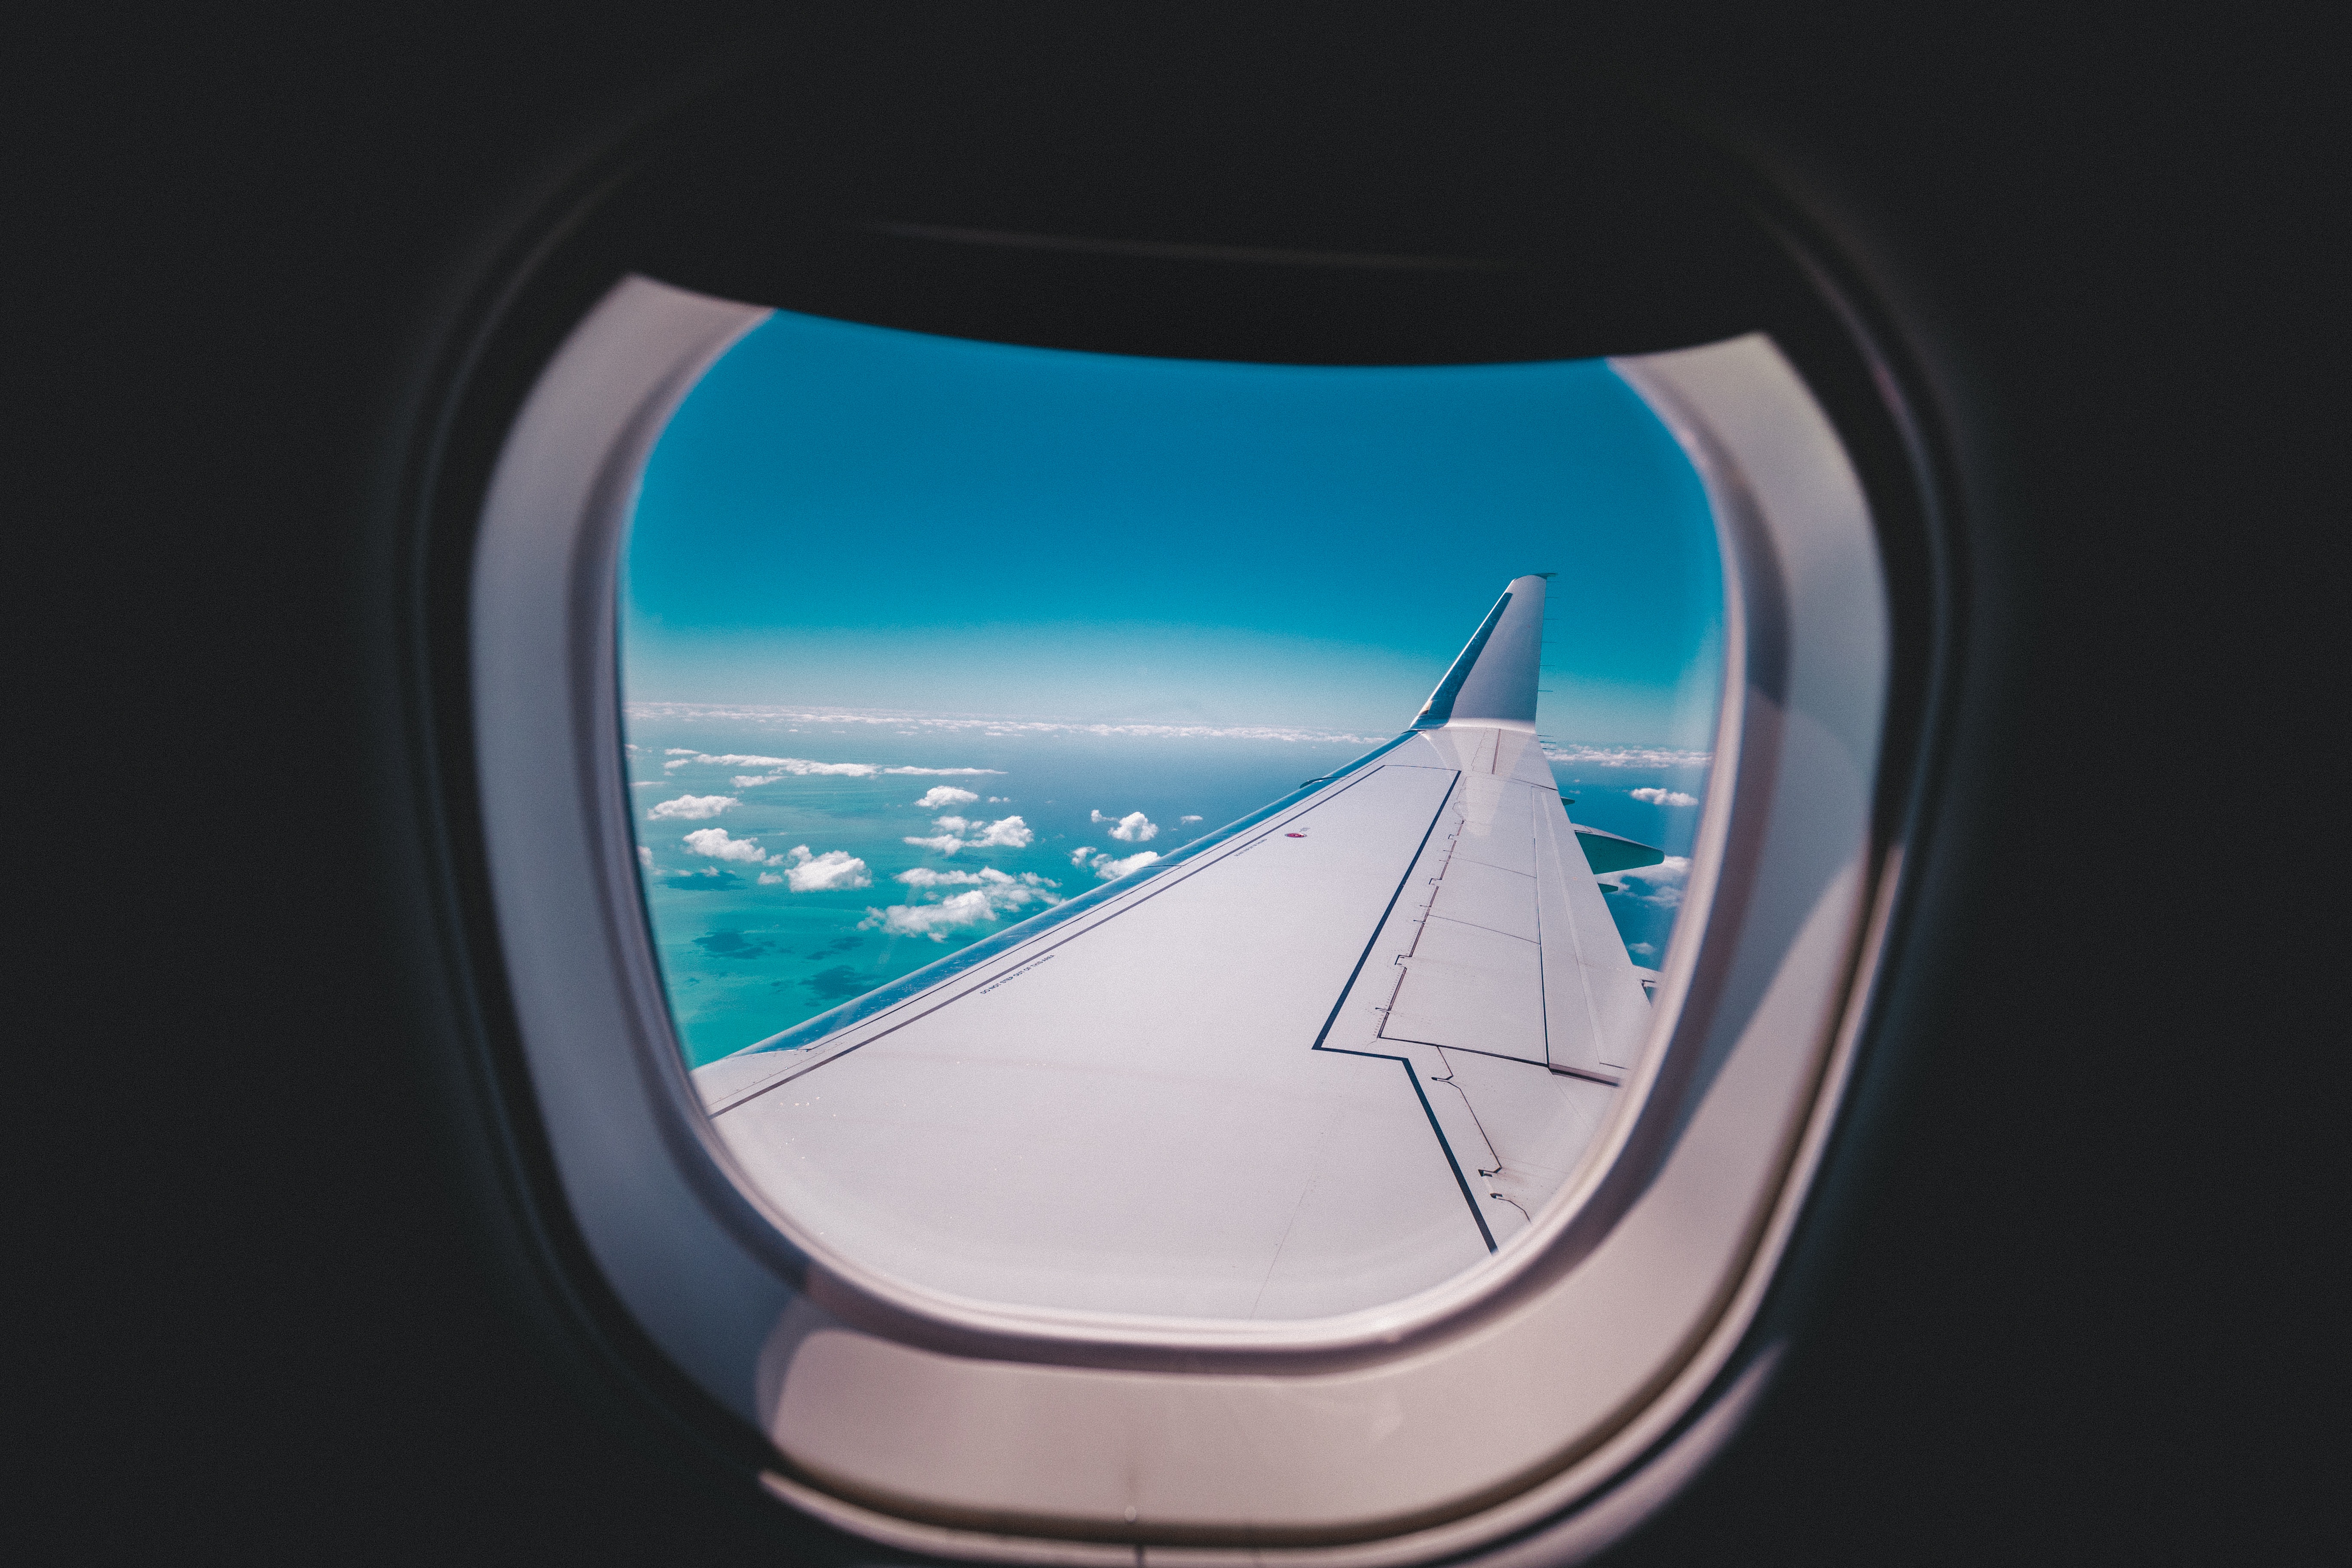
wing, airplane, plane, aircraft, flight, blue, circle, brand, product, organ, shape, screenshot, computer wallpaper